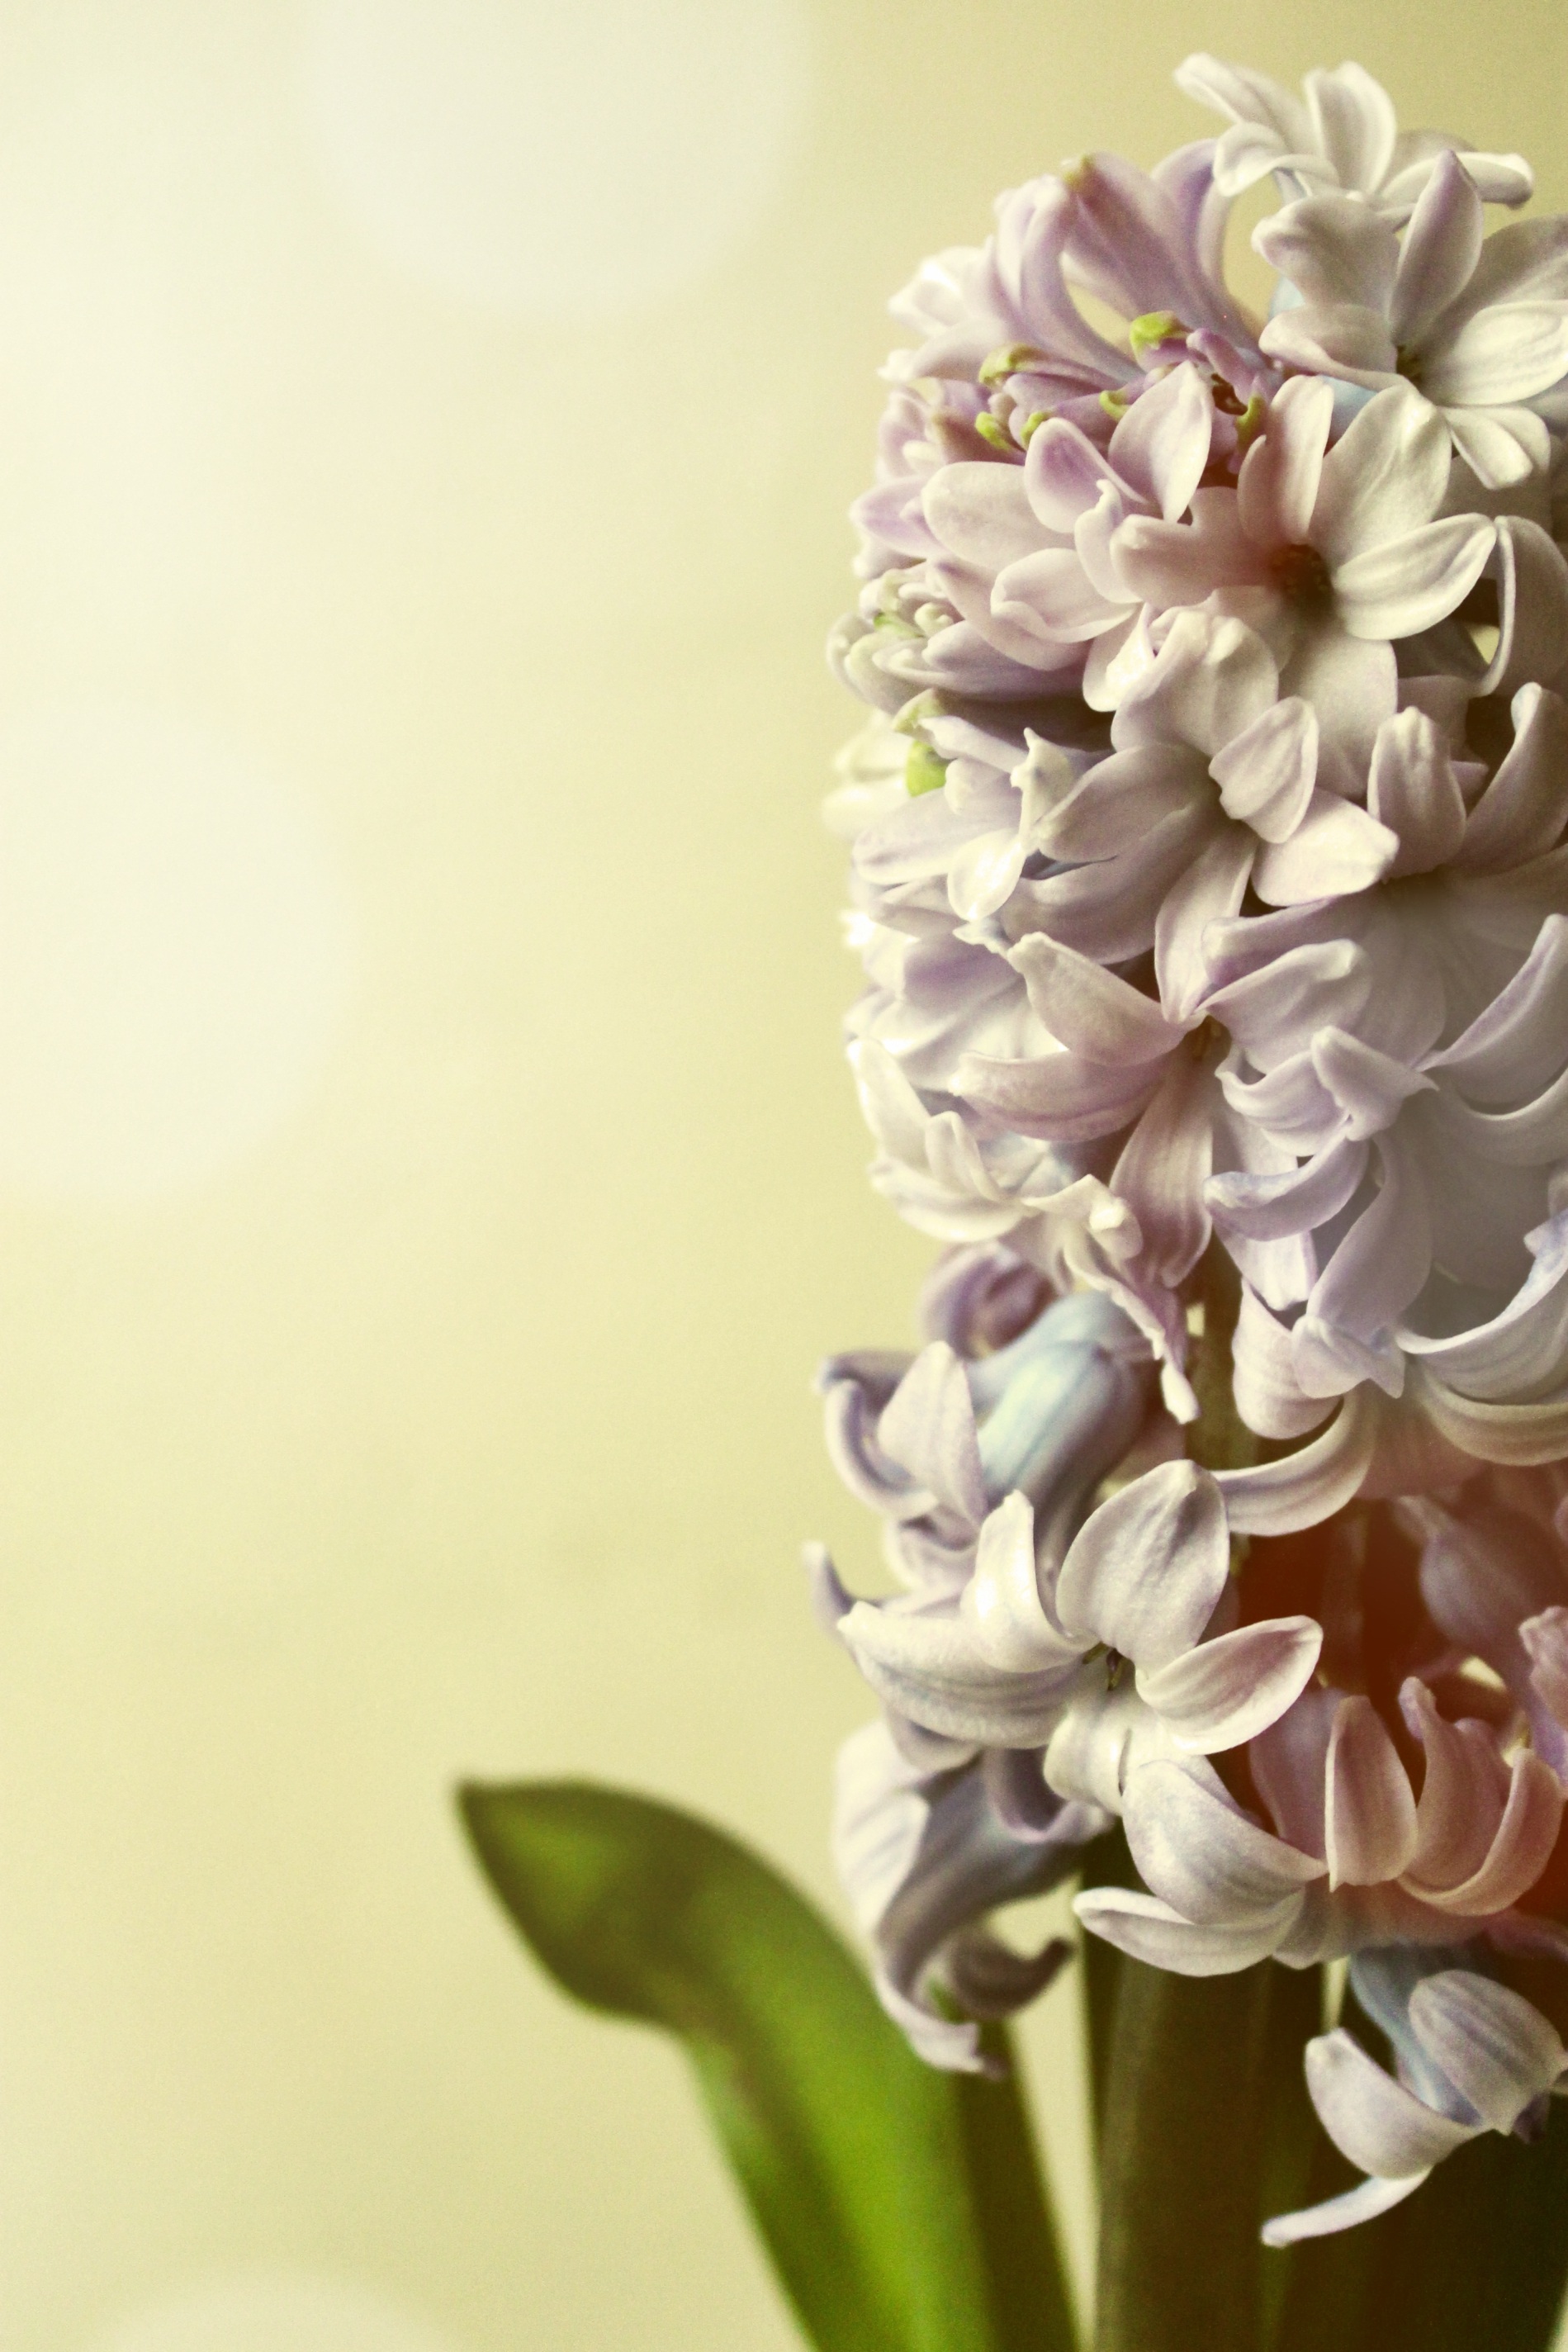
blossom, plant, flower, petal, peaceful, botany, flora, still life, colors, mood, floristry, hyacinth, macro photography, flowering plant, flower bouquet, land plant